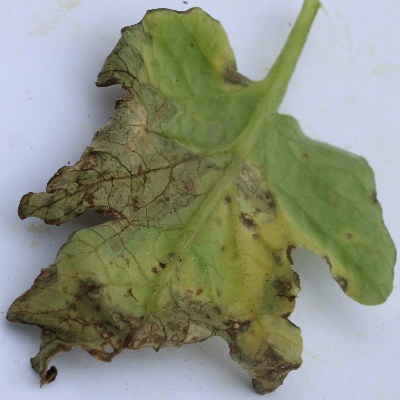
Crop: Tomato
Condition: leaf blight